El Mirador

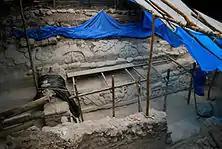
Stucco friezes at El Mirador that adorned the banks of a water-collecting system.

An additional feature of El Mirador is the quantity and size of causeways, internally linking important architectural compounds, and externally linking the numerous major ancient cities within the Mirador Basin during the later part of the Middle and Late Preclassic periods. The causeways are commonly referred to as "sacbeob" (the plural form of "sacbe", meaning "white road" in Mayan, from "sac" "white" and "be" "road"). These are raised stone causeways rising 2 to 6 meters above the level of the surrounding landscape and measuring from 20 to 50 meters wide. One "sacbe" links El Mirador to the neighbouring site of Nakbe, approximately 12 km away, while another joined El Mirador to El Tintal, 20 km away.